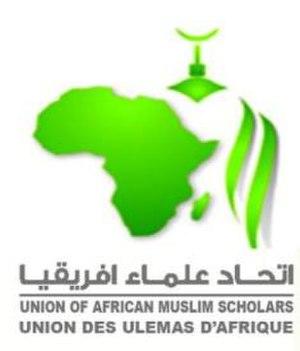
logo de l'union des ulémas